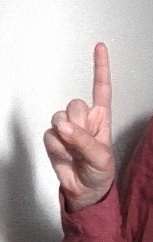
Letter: bb